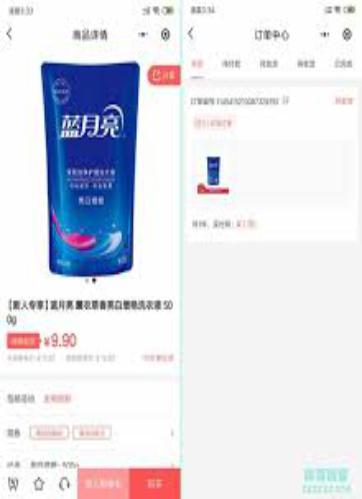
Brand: bluemoon
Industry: Necessities